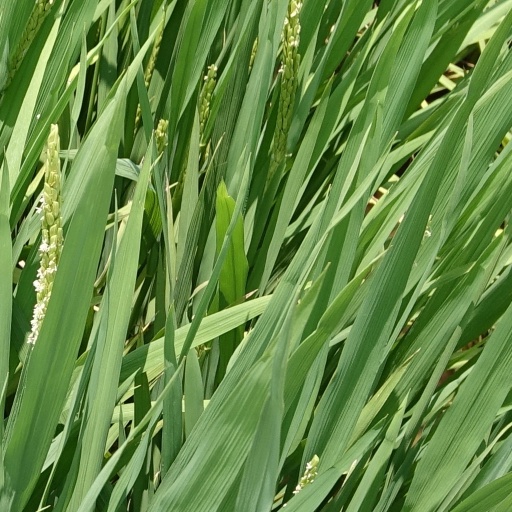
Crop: rice